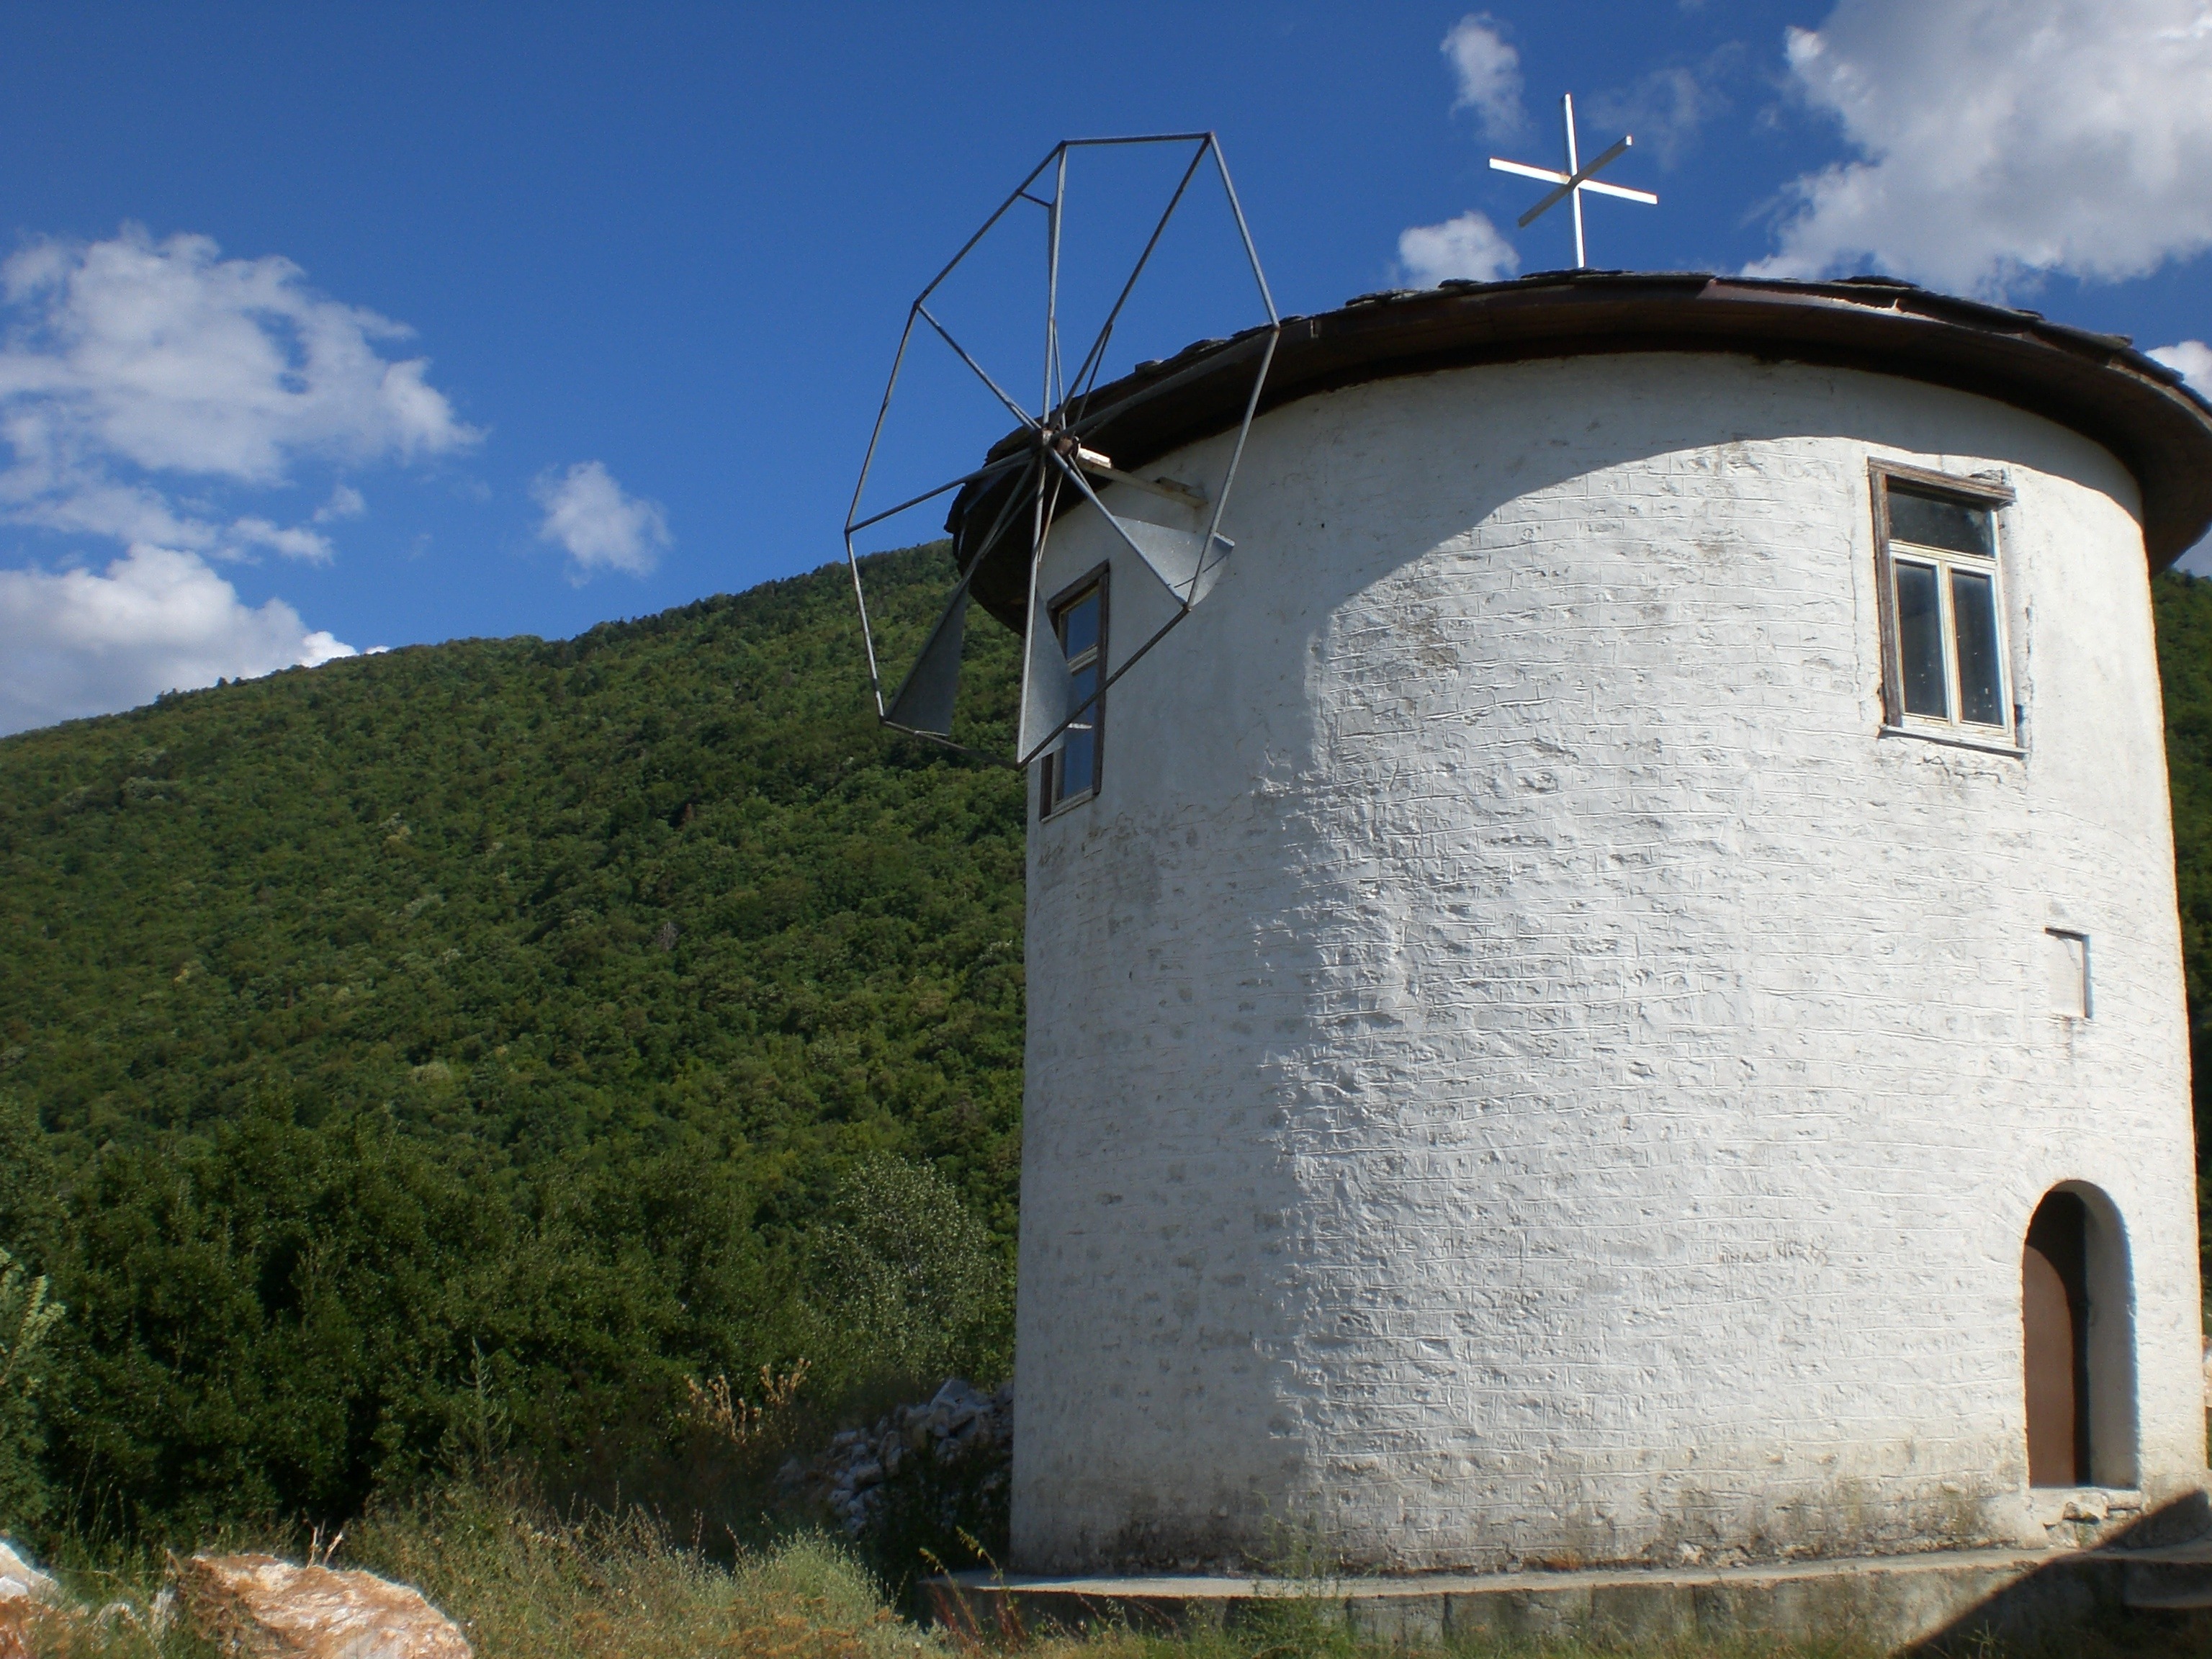
windmill, building, tower, pinwheel, observatory, mill, greece, windmills, rural area